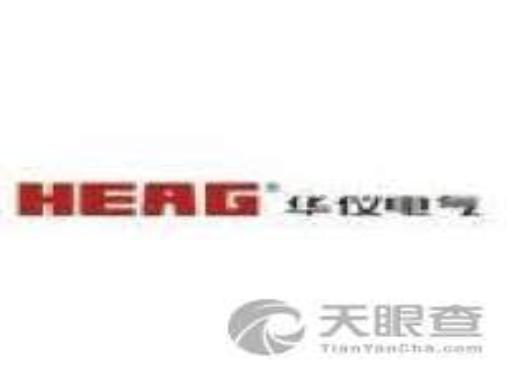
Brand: Hua Yi Elec Apparatus Group
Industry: Electronic